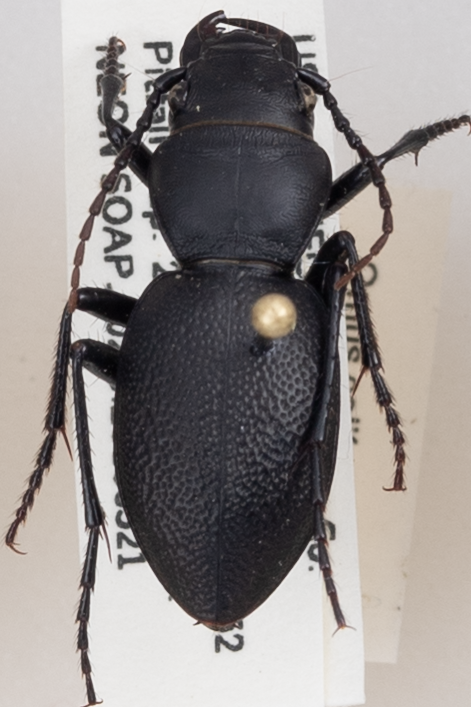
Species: Omus californicus
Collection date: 2018-05-21
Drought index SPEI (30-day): -0.932
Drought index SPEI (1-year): -0.376
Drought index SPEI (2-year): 0.8